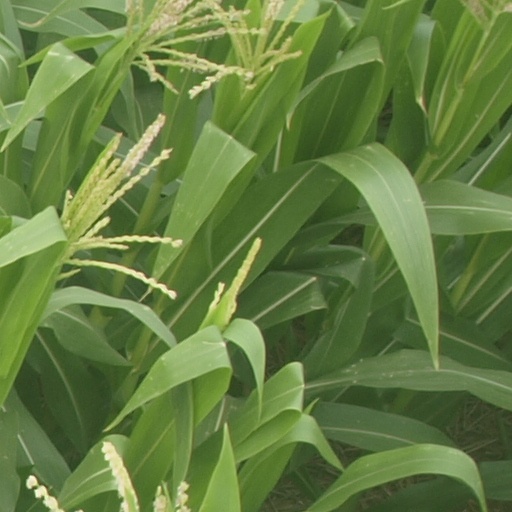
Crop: maize; corn